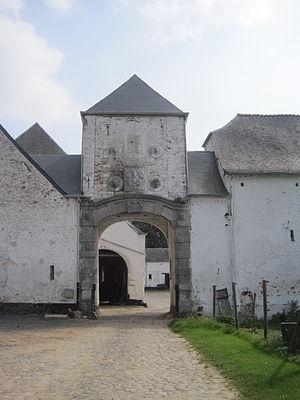
Les façades et toitures de la ferme ainsi que le pavement de la cour de la ferme Monceau à Mehaigne (M) ainsi que l'ensemble formé par cet édifice et les terrains environnants (S) This is a photo of a monument in Wallonia, number: 92035-CLT-0006-01
Mehaigne est une section de la commune belge d'Éghezée située en Région wallonne dans la province de Namur.